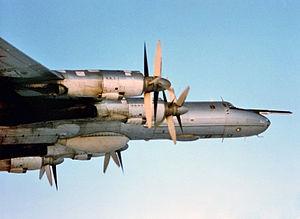
Le Tupolev Tu-142F est une version maritime du Tupolev Tu-95 Bear pour la surveillance côtière et la neutralisation des sous-marins dont il y eut de nombreuses sous-versions. Il a été développé à partir du Tu-95, bombardier stratégique turbopropulsé.